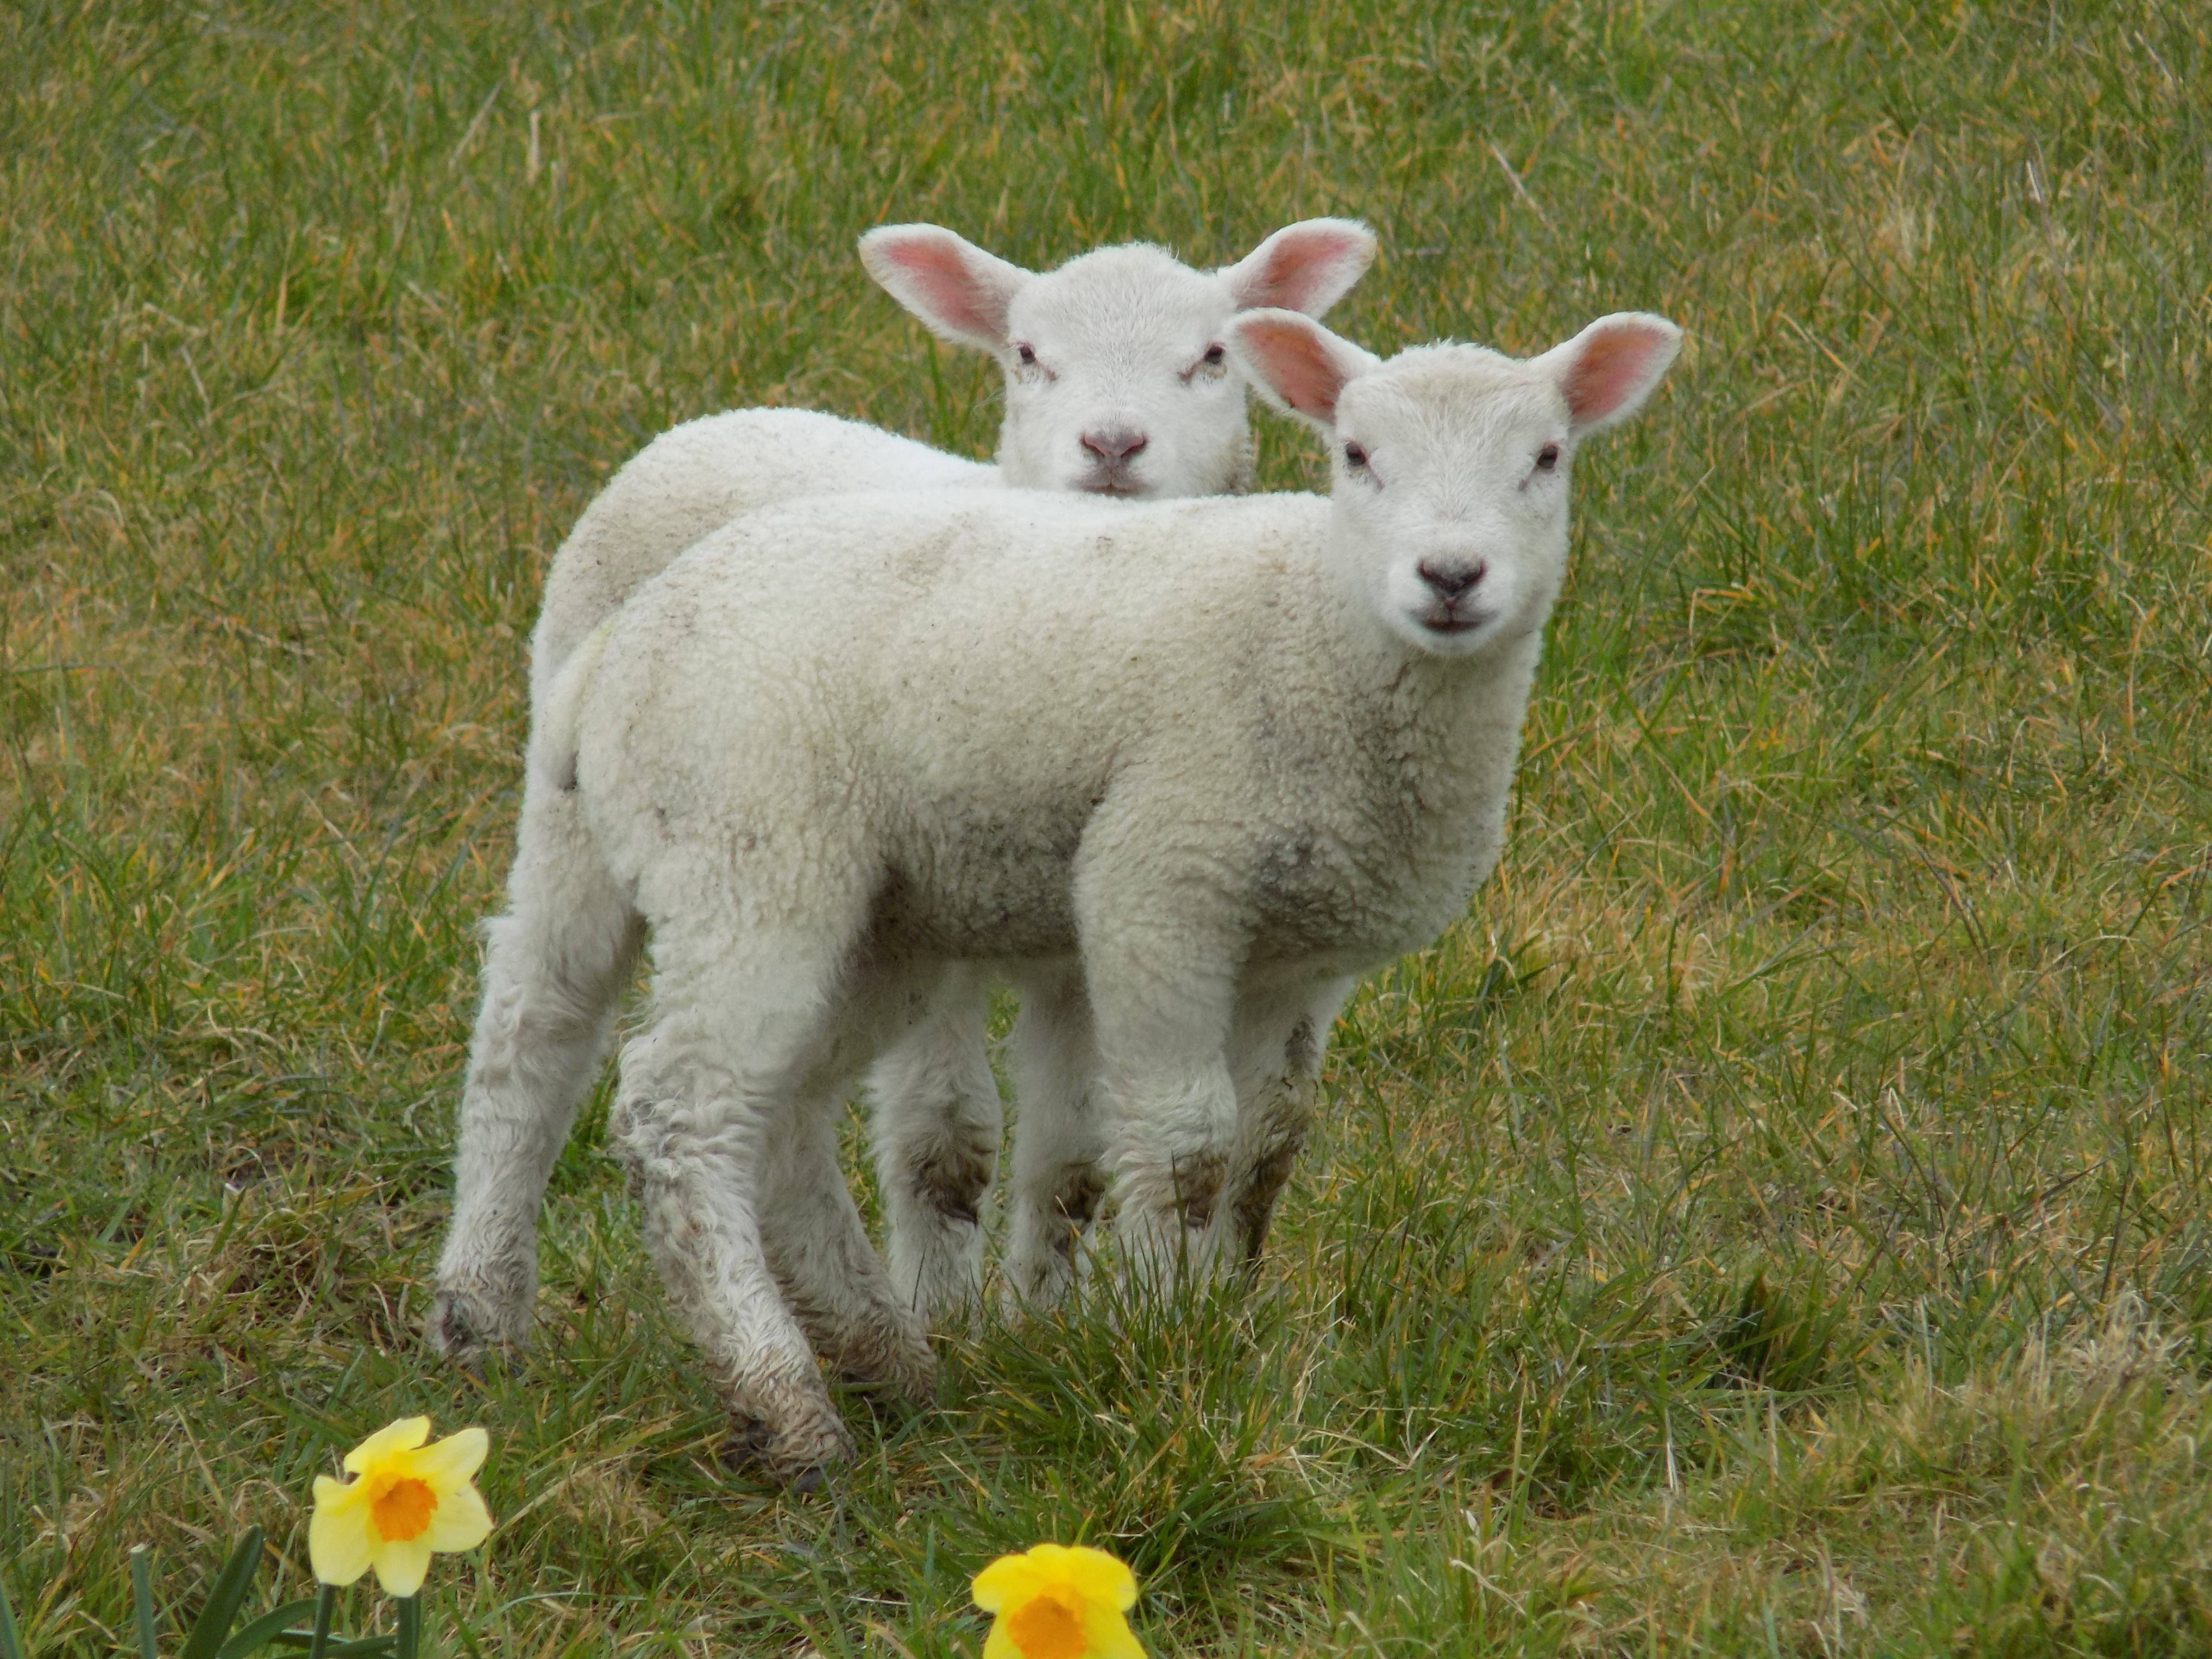
nature, meadow, animal, cute, looking, rural, young, spring, pasture, grazing, livestock, sheep, mammal, fauna, innocent, grassland, newborn, little, vertebrate, sheeps, springtime, easter, lambs, cow goat family